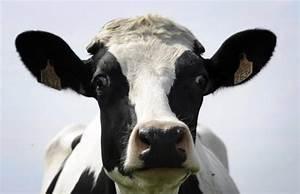
cow